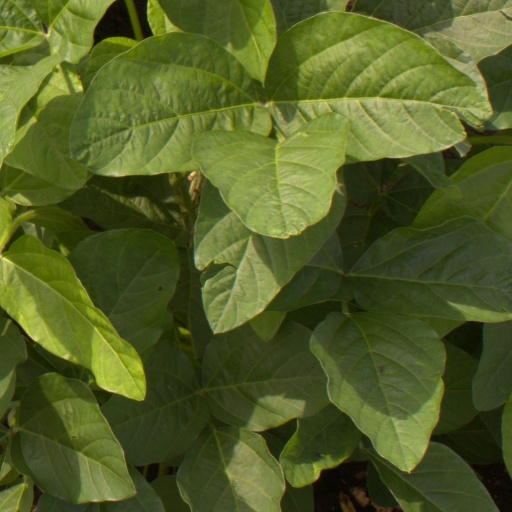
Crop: soybean